Oceanside, California

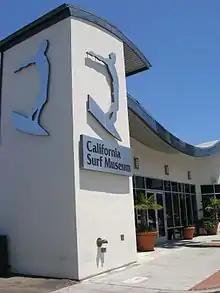
California Surf Museum

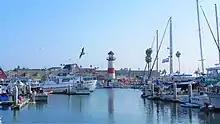
Oceanside Harbor Village

The 2010 United States census reported that Oceanside had a population of 167,086. The population density was . The racial makeup of Oceanside was 109,020 (65.2%) White, 7,873 (4.7%) African American, 1,385 (0.8%) Native American, 11,081 (6.6%) Asian (3.4% Filipino, 0.7% Japanese, 0.7% Vietnamese, 0.6% Chinese, 0.4% Korean, 0.2% Indian), 2,144 (1.3%) Pacific Islander, 25,886 (15.5%) from other races, and 9,697 (5.8%) from two or more races. Hispanic or Latino of any race were 59,947 persons (35.9%).